Herbert Zelenko

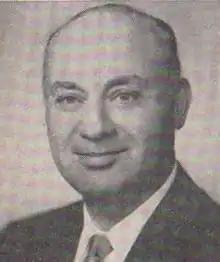
Zelenko in 1959

Herbert Zelenko (March 16, 1906 – February 23, 1979) was an American politician and attorney who was a U.S. representative from New York from 1955 to 1963.